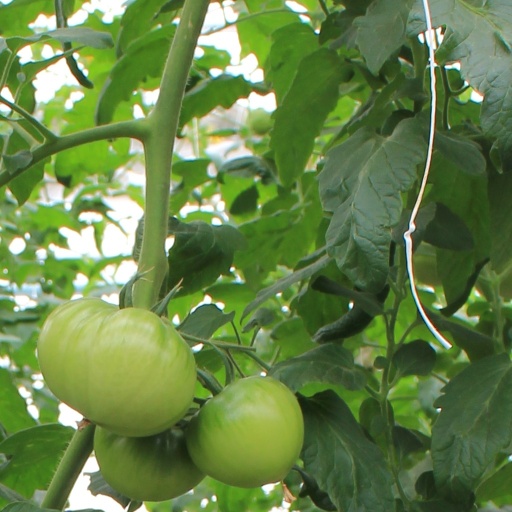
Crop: tomato